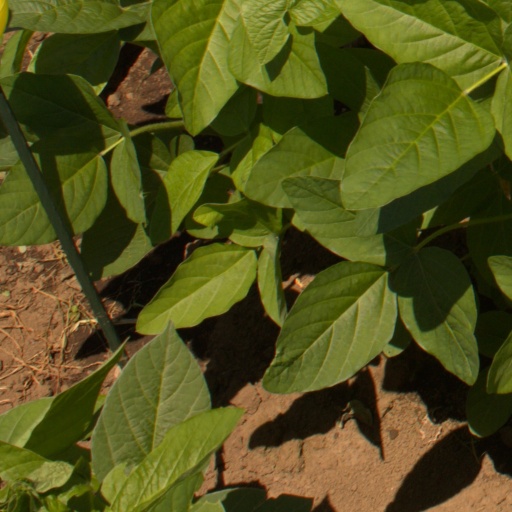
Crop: soybean